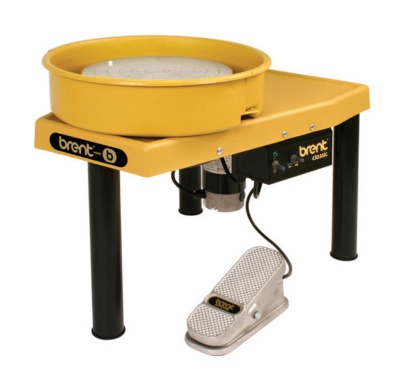
Brent Pottery Wheel Model-B
Wheel Overview: The Model B is a solid, dependable choice for schools, studios, and serious potters who need a wheel that can keep up with daily use. With a powerful ½ HP motor, it handles up to 68 kg of clay with ease—quietly and smoothly. Its sturdy build and classic Brent design make it a favorite for classroom and studio environments. It also comes ready to use with a 14" (36 cm) Plasti-Bat and removable splash pan. Built to last, weighing 51 kg, the Model B is all about reliability, performance, and value. Wheel Specifications: @media screen and (min-width: 768px) { .product-specs-table td { white-space: nowrap; } .product-specs-table td br { display: none; } /* Optional: reduce vertical spacing on desktop */ .product-specs-table tr { height: auto !important; } } Model B Brand AMACO BRENT Wheel Head Diameter 12" HP 1/2 Weight Handling 68kg (150 lbs) AMP 5 Amps Rpm 0 - 240 Volts 220V Delivery & Shipping Information: Free delivery within UAE (excluding Al Dhafra region). HAVE QUESTIONS? Call us!
Brand: American Art Clay Co. Inc. (AMACO)
Category: Arts & Entertainment > Hobbies & Creative Arts > Arts & Crafts > Art & Crafting Tools